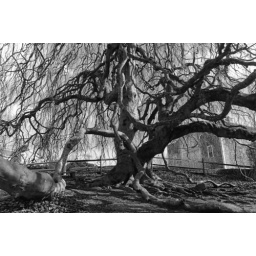
The tree behind the post office in West Yarmouth Port, MA.